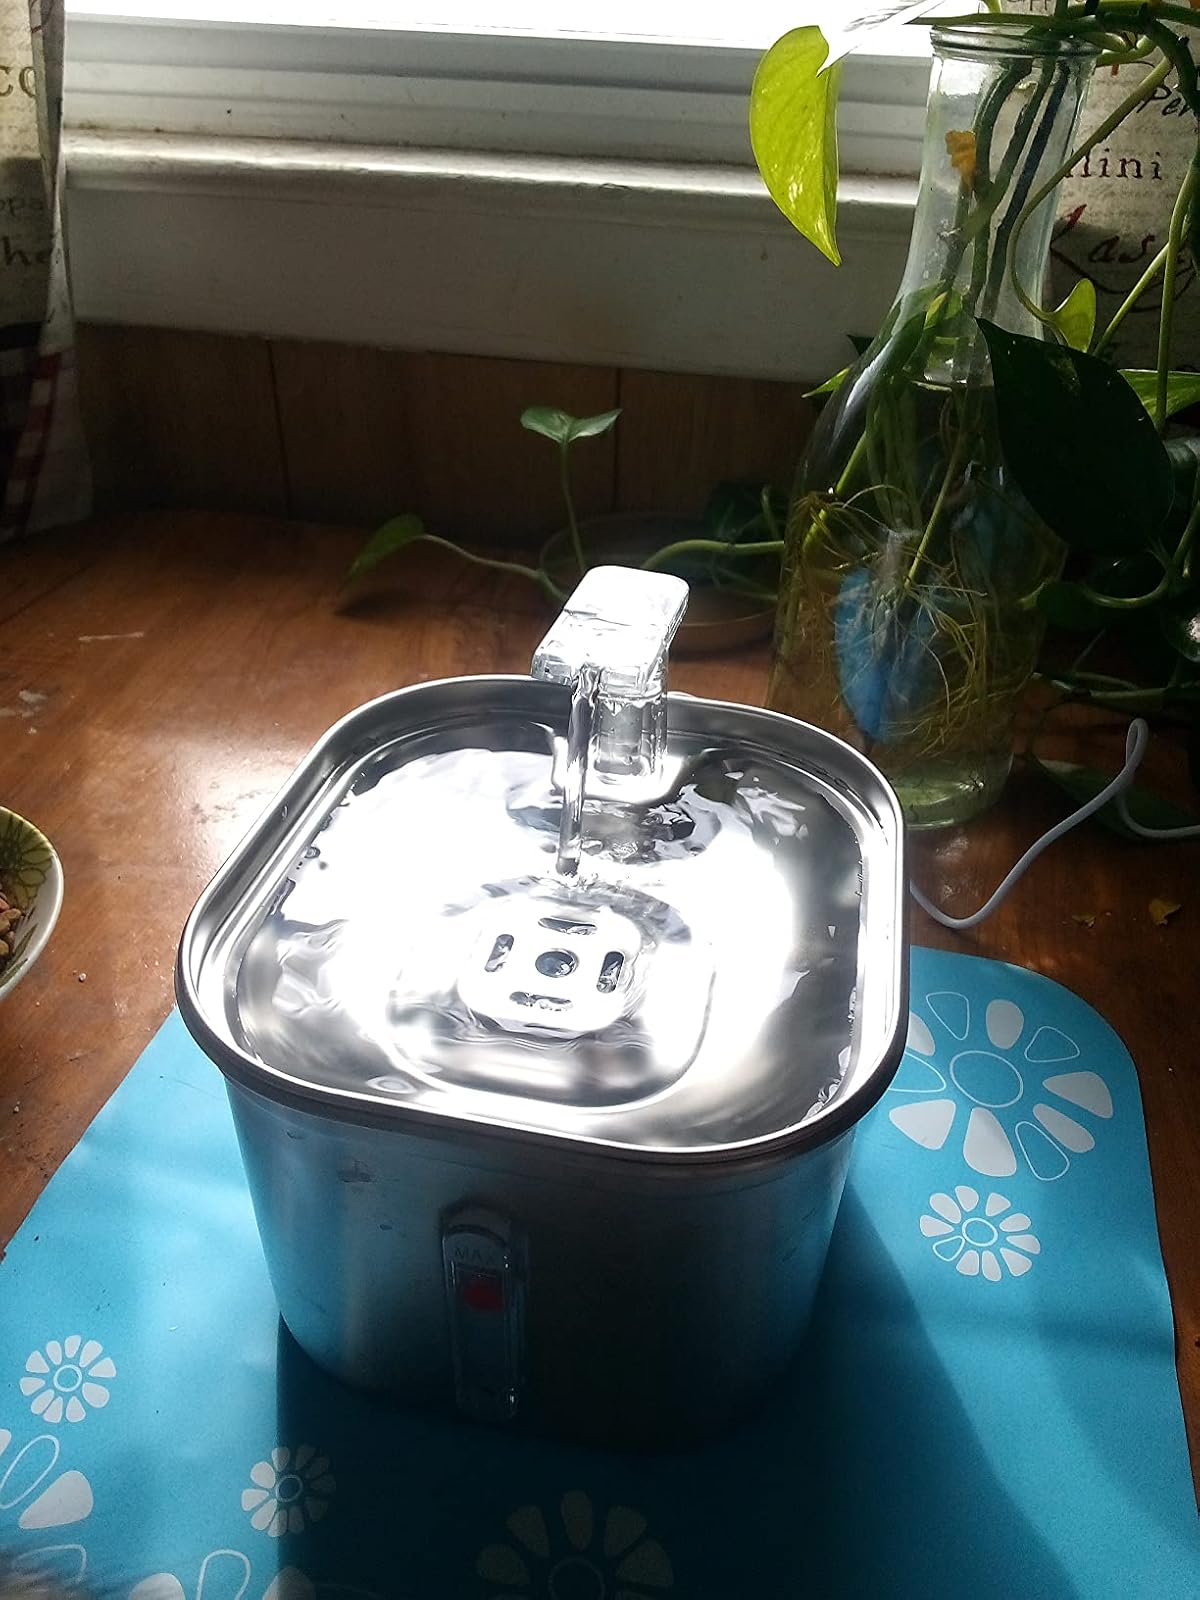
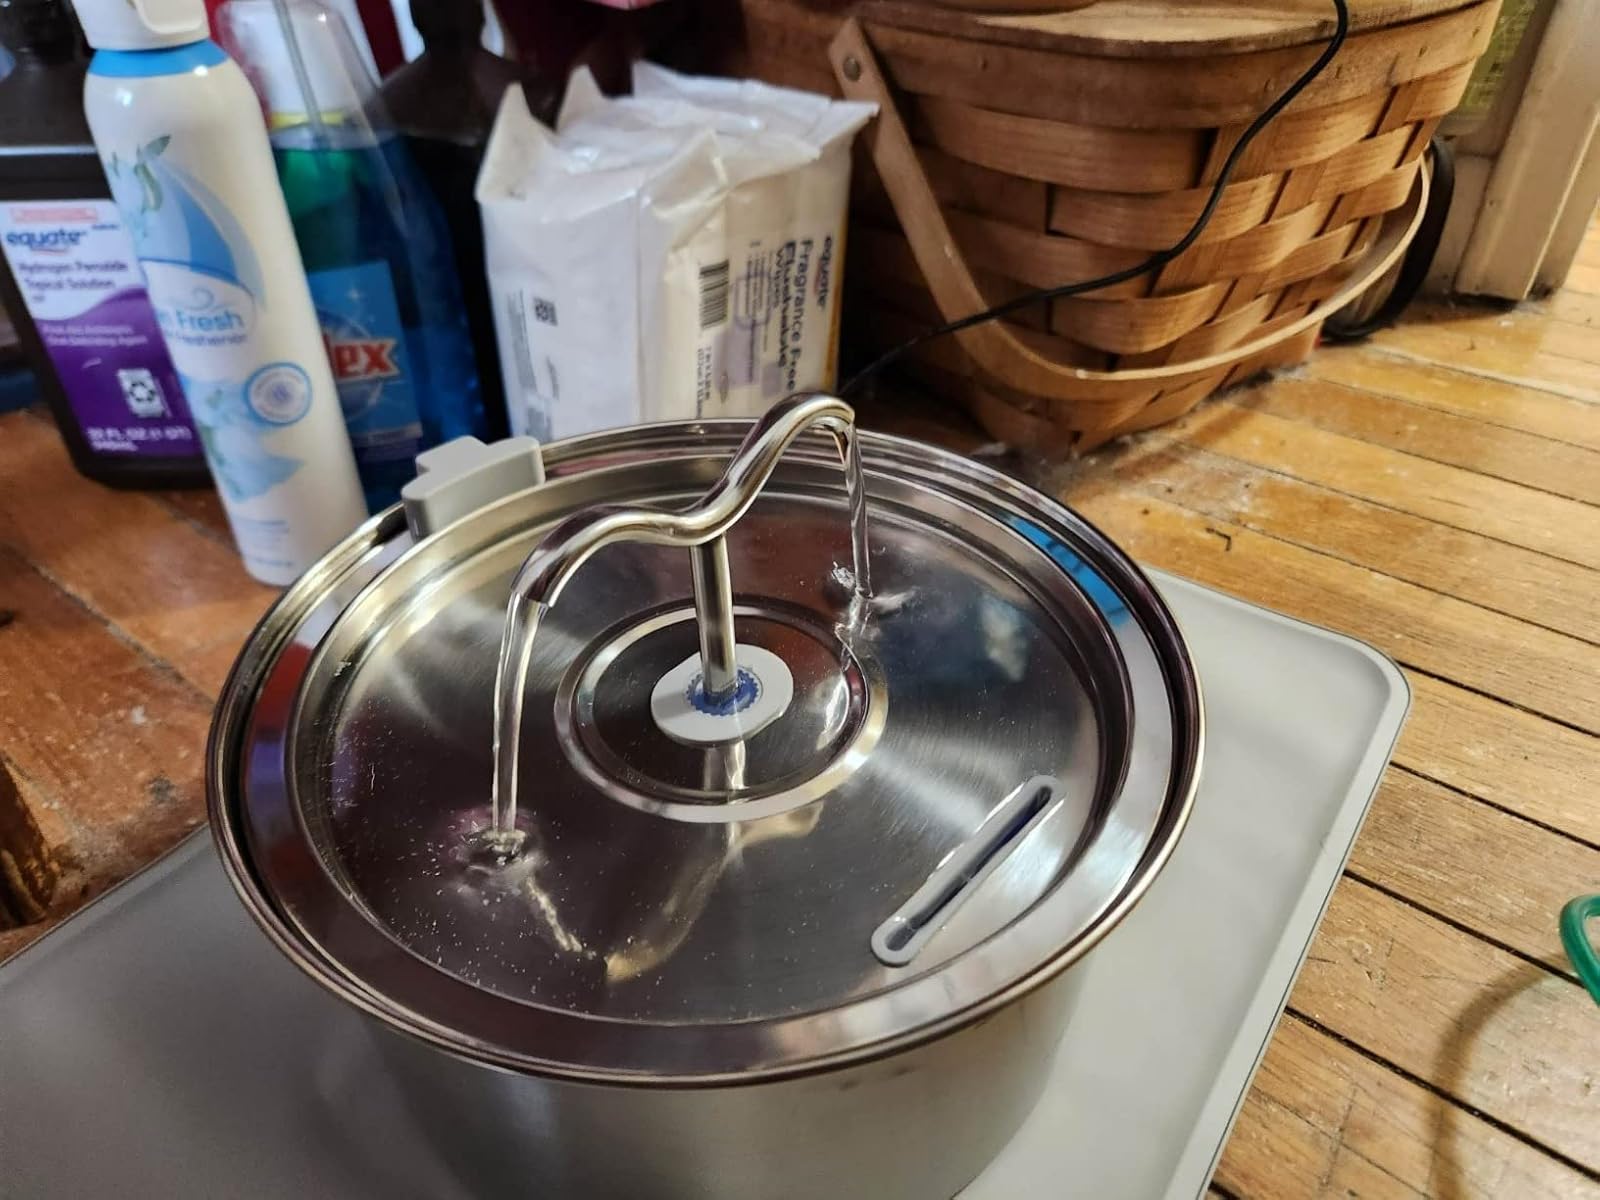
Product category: items_bowl
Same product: no